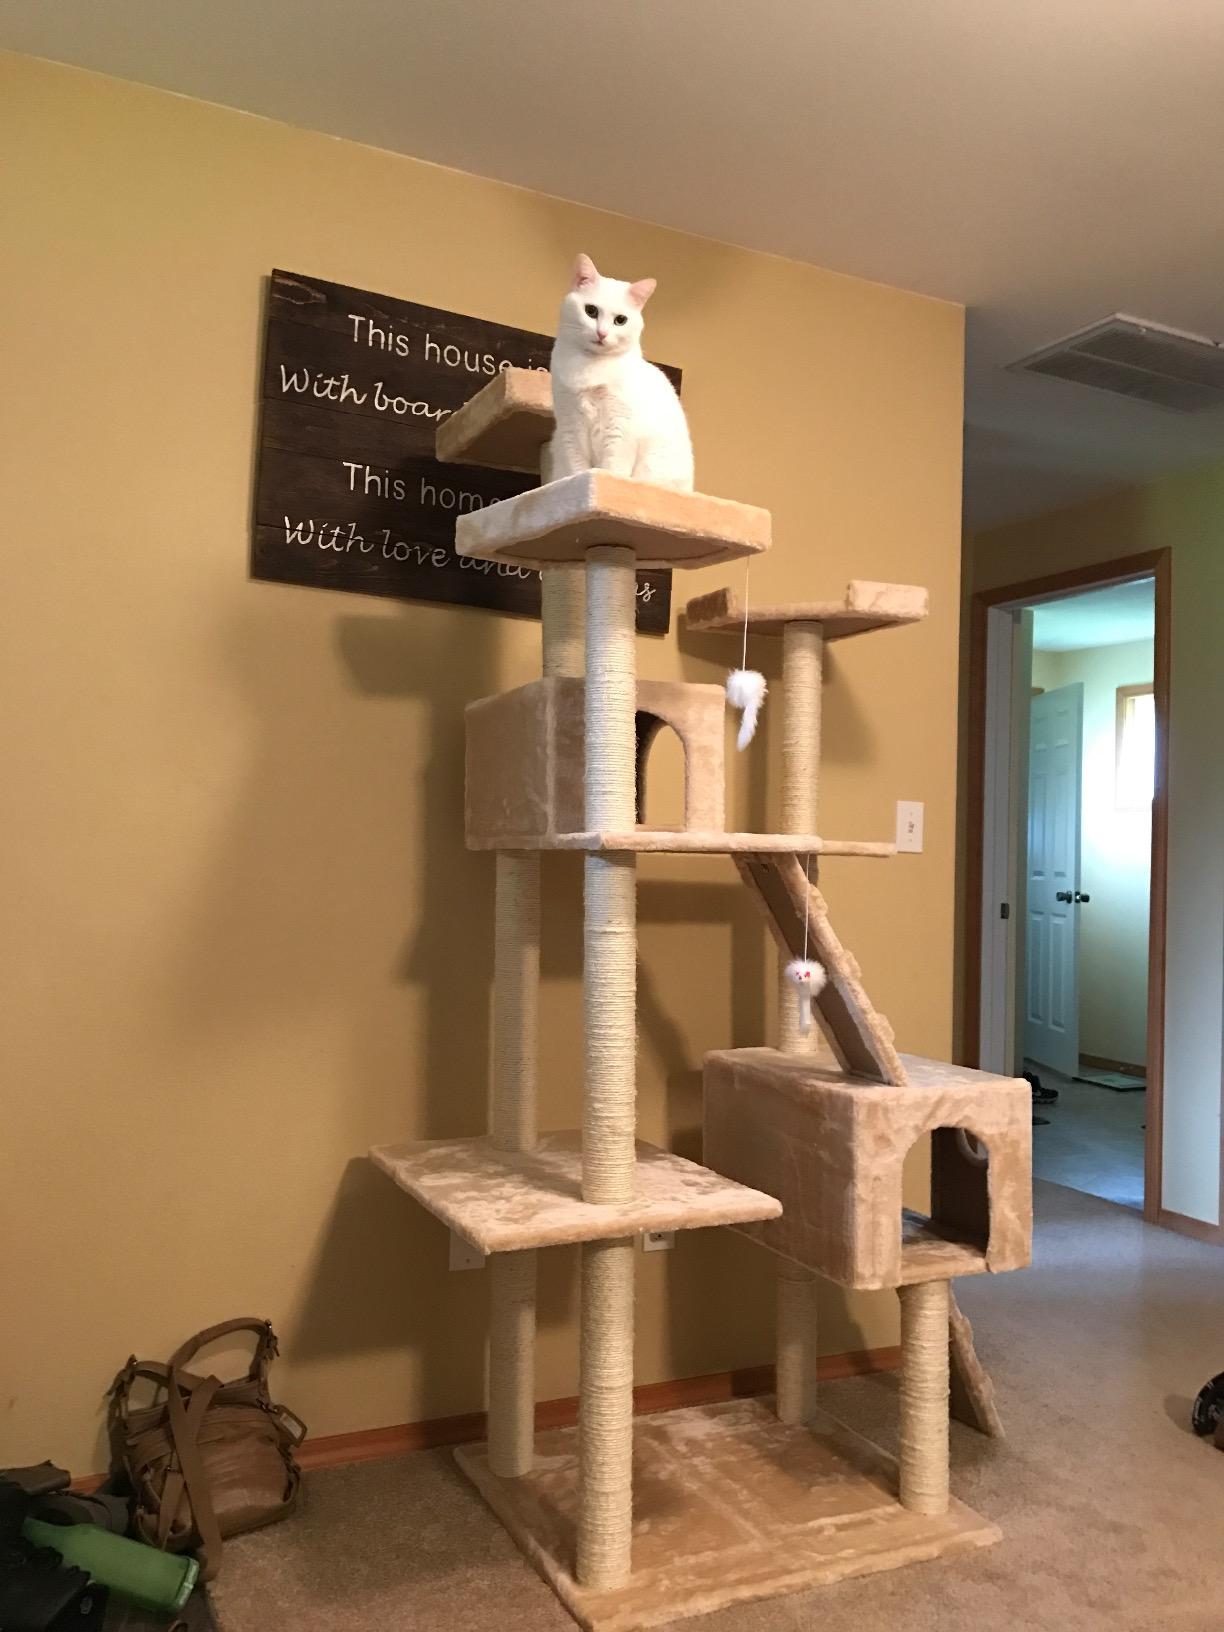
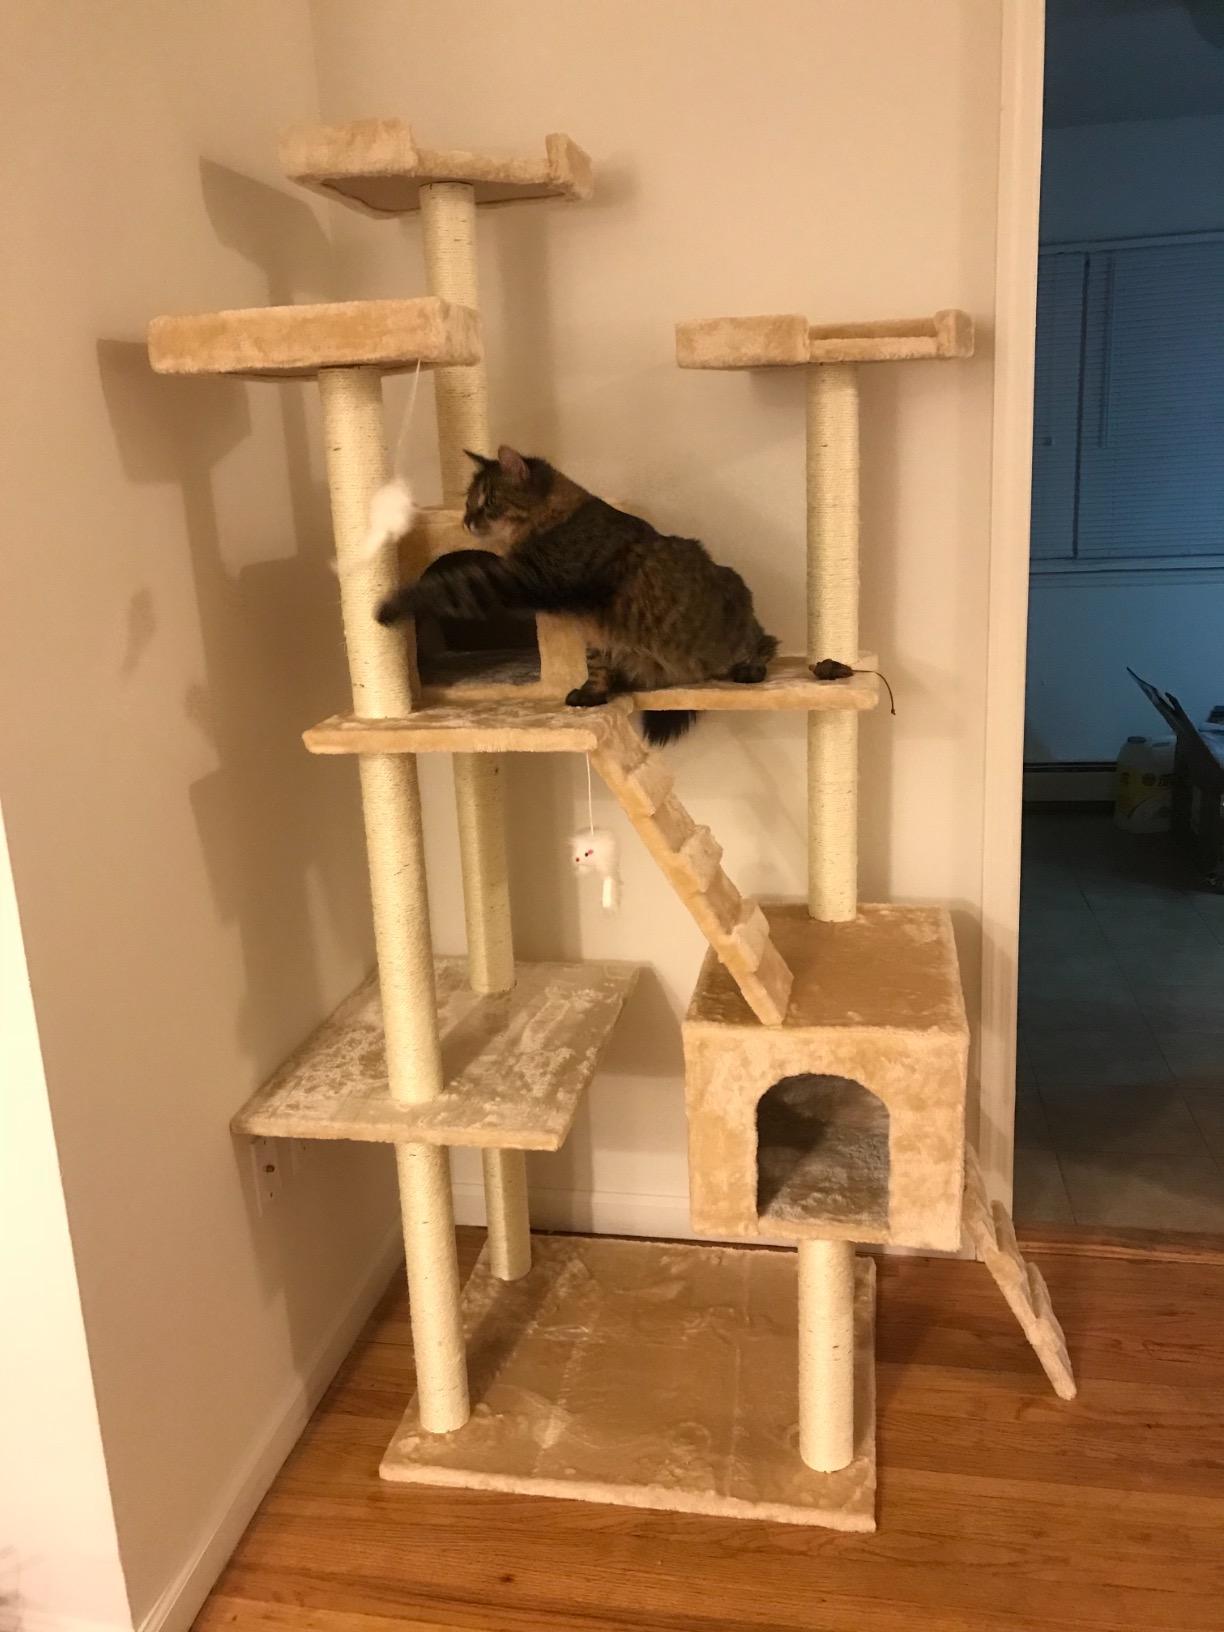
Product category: items_cat tree
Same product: yes